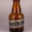
Label: bottle